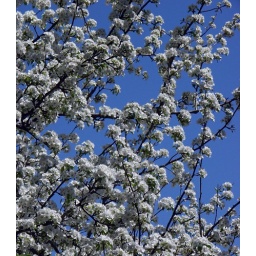
The pear tree in our backyard is awash in beautiful white blossoms. This wonderful sign of spring happened yesterday.